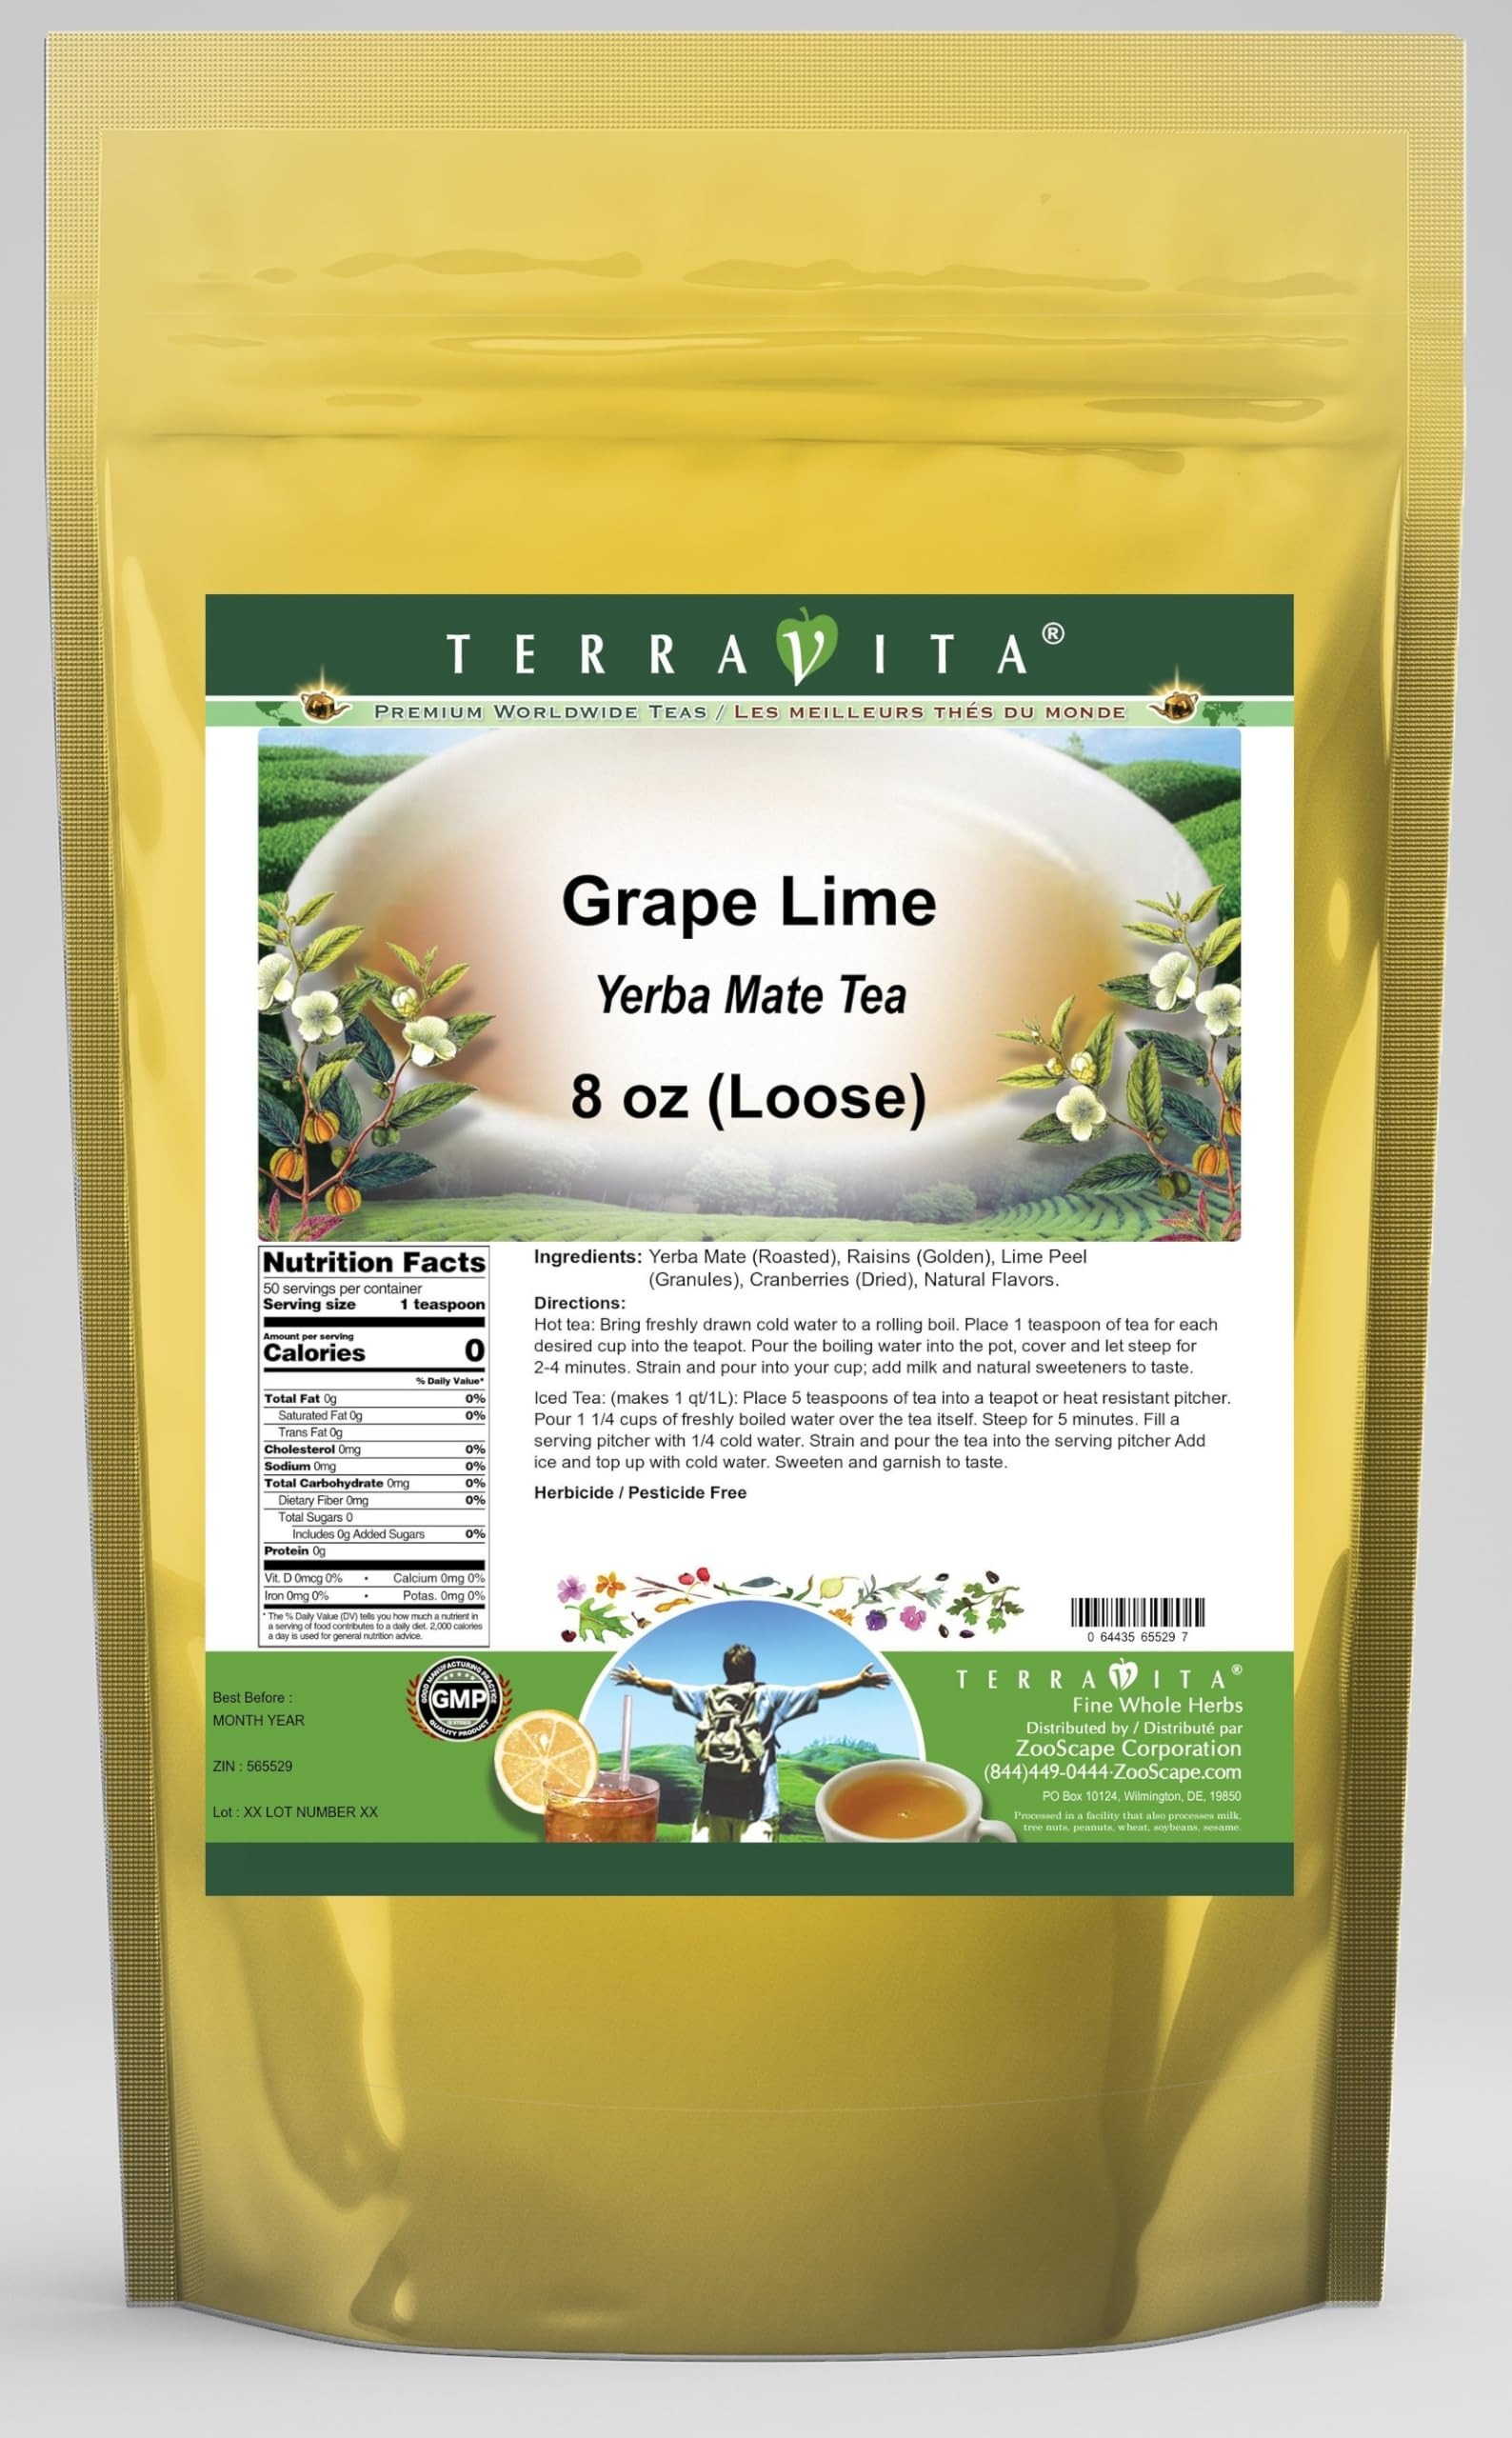
Item Name: Grape Lime Yerba Mate Tea (Loose) (8 oz, ZIN: 565529) - 2 Pack
Bullet Point 1: Our Grape Lime Yerba Mate tea is a scrumptuous all-natural flavored Yerba Mate coffee substitute with Raisins (Golden), Lime Peel and Cranberries that will refresh you with its terrific taste! You will enjoy the earthy and acidity-free Grape Lime aroma and flavor again and again! - Ingredients: Yerba Mate, Raisins (Golden), Lime Peel, Cranberries and Natural Grape Lime Flavor.
Bullet Point 2: No fillers.
Bullet Point 3: Manufacturer: TerraVita
Bullet Point 4: Size: 8 oz
Bullet Point 5: Loose Leaf Yerba Mate Tea - Packed in a convenient upright pouch!
Product Description: Our Grape Lime Yerba Mate tea is a scrumptuous all-natural flavored Yerba Mate coffee substitute with Raisins (Golden), Lime Peel and Cranberries that will refresh you with its terrific taste! You will enjoy the earthy and acidity-free Grape Lime aroma and flavor again and again! - Ingredients: Yerba Mate, Raisins (Golden), Lime Peel, Cranberries and Natural Grape Lime Flavor. - Hot tea brewing method: Bring freshly drawn cold water to a rolling boil. Place 1 teaspoon of tea for each desired cup into the teapot. Pour the boiling water into the pot, cover and let steep for 2-4 minutes. Strain and pour into your cup; add milk and natural sweeteners to taste. - Iced tea brewing method: (to make 1 liter/quart): Place 5 teaspoons of tea into a teapot or heat resistant pitcher. Pour 1 1/4 cups of freshly boiled water over the tea itself. Steep for 5 minutes. Fill a serving pitcher with 1/4 cold water. Strain and pour the tea into the serving pitcher Add ice and top up with cold water. Sweeten and garnish to taste. - TerraVita is an exclusive line of premium-quality, natural source products that use only the finest, purest and most potent ingredients found around the world. TerraVita is hallmarked by the highest possible standards of purity, potency, stability and freshness. All of our products are prepared with the highest elements of quality control, from raw materials through the entire manufacturing process, up to and including the moment that the bottles or bags are sealed for freshness and shipped out to you. Our highest possible standards are certified by independent laboratories and backed by our personal guarantee. - TerraVita exists to meet and ensure your family's health and wellness without the harmful effects of chemicals and health products. We strive to make all
Value: 16.0
Unit: Ounce

Price: 50.19